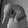
ASL letter: Q